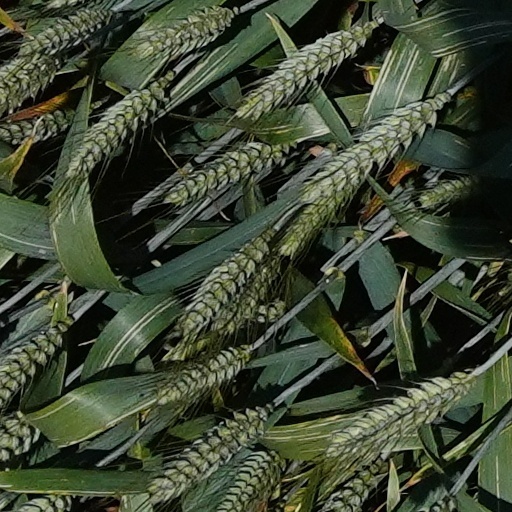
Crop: wheat